Satavahana dynasty

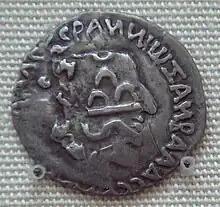
A coin of Nahapana restruck by the Satavahana king Gautamiputra Satakarni. Nahapana's profile and coin legend are still clearly visible.

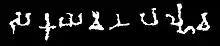
The defeated "Saka-Yavana-Palhava" (Brahmi script: mentioned in the Nasik cave 3 inscription of Queen Gotami Balasiri (end of line 5 of the inscription).

The Satavahana power was revived by Gautamiputra Satakarni, who is considered the greatest of the Satavahana rulers. Charles Higham dates his reign . S. Nagaraju dates it 106–130 CE, the new consensus is shared by Shailendra Bhandare, Akira Shimada, and Oskar von Hinuber, who regard Gautamiputra Satakarni's reign was ca. 60–85 CE, as it is evident from history that "Gautamiputra Saatakarni" in the year 78 CE defeated Vikramaditya of Ujjain, which in turn was celebrated and named "Yug Aadi" means Beginning of New Era (New Year for Andhra, Karnataka, Maharashtra (Gudi padwa), Telangana states). Ever since these states people followed Saatavaahana calendar. Andrew Ollett considers it as 60–84 CE. The king defeated by him appears to have been the Western Kshatrapa ruler Nahapana, as suggested by Nahapana's coins overstuck with names and titles of Gautamiputra. The Nashik "prashasti" inscription of Gautamiputra's mother Gautami Balashri, dated to the 20th year after his death, records his achievements. The most liberal interpretation of the inscription suggests that his kingdom extended from the present-day Rajasthan in the north to Krishna river in the south, and from Saurashtra in the west to Kalinga in the east. He assumed the titles "Raja-Raja" (King of Kings) and "Maharaja" (Great King), and was described as the Lord of Vindhya.